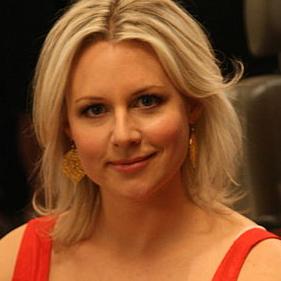
Age: 31